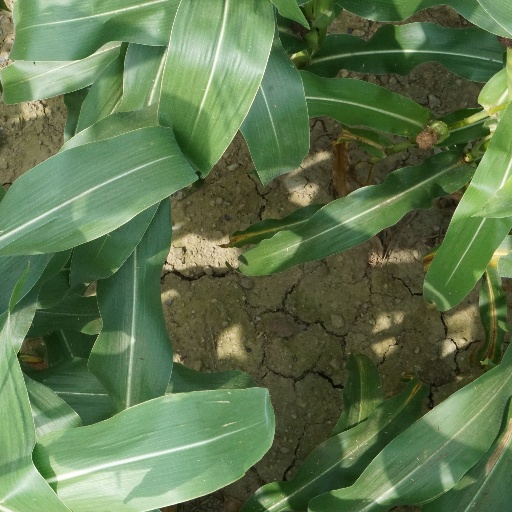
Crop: maize; corn